British Antarctic Territory

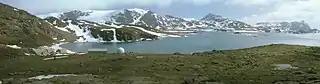
Panorama of Signy Research Station, South Orkney Islands

The British Antarctic Territory includes the Antarctic Peninsula, the South Shetland Islands, South Orkney Islands and numerous other offshore islands, the Ronne Ice Shelf (Weddell Sea), and parts of Coats Land. A triangle of central Antarctica converging on the South Pole was named Queen Elizabeth Land in December 2012, in honour of the Diamond Jubilee of Elizabeth II.